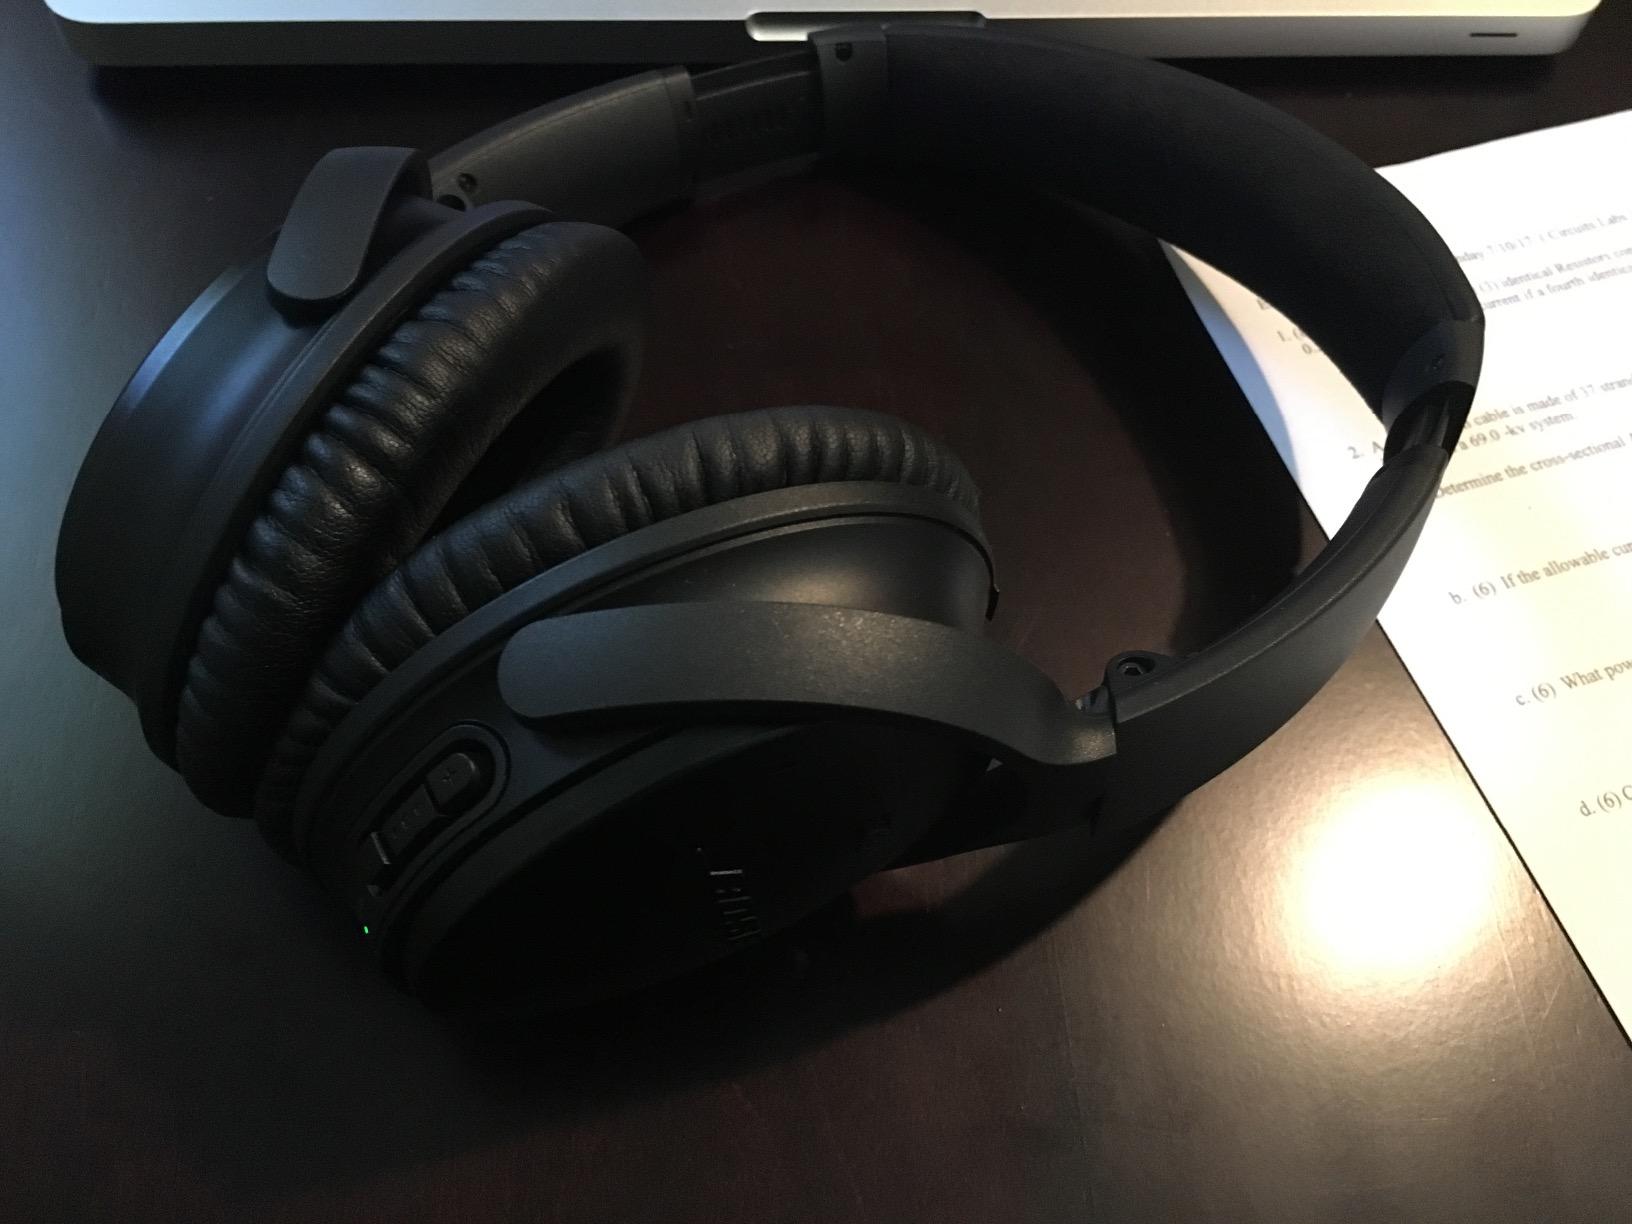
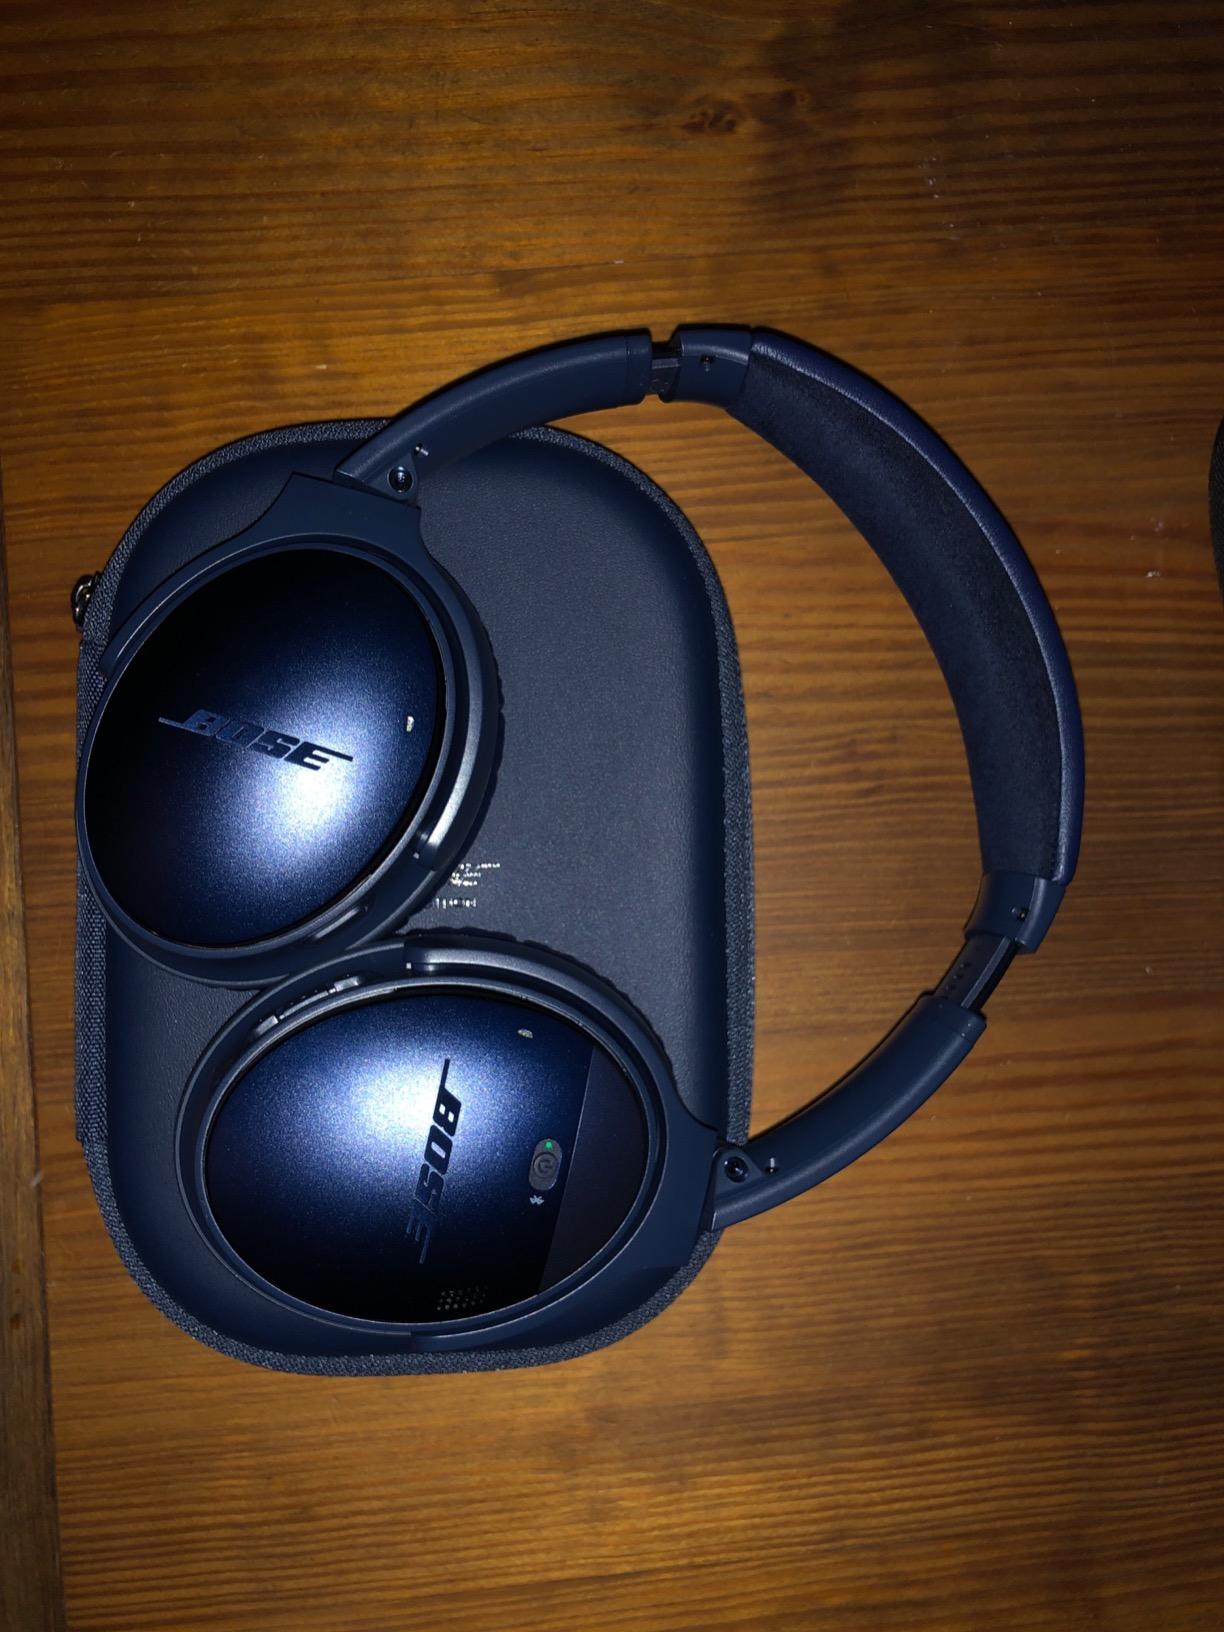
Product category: headphones
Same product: yes